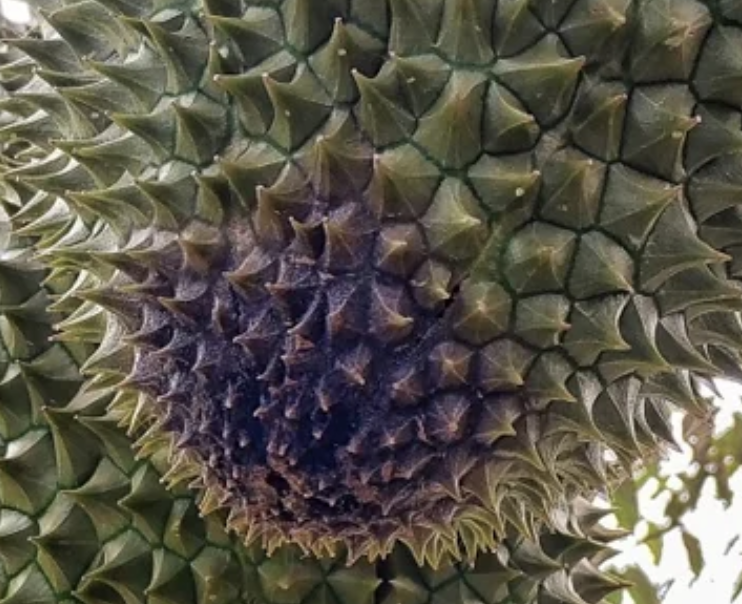
Label: fruit_rot